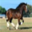
Label: horse